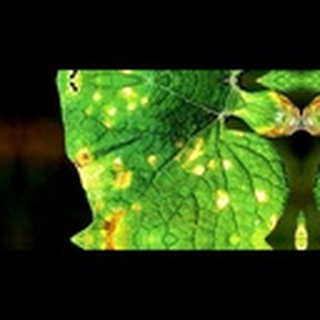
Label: cotton_target_spot